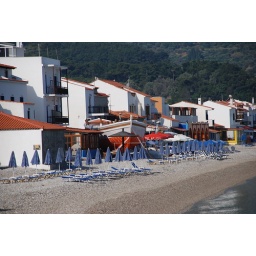
A boat being built at the long beach in Kokkari